Generalplan Ost

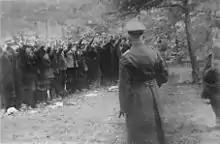
Massacre of Polish intellectuals during the mass murders in Piaśnica

According to Nazi intentions, attempts at Germanization were to be undertaken only in the case of those foreign nationals in Central and Eastern Europe who could be considered a desirable element for the future Reich from the point of view of its racial theories. The plan stipulated that there were to be different methods of treating particular nations and even particular groups within them. Attempts were even made to establish the basic criteria to be used in determining whether a given group lent itself to Germanization. These criteria were to be applied more liberally in the case of nations whose racial material ("rassische Substanz") and level of cultural development made them more suitable than others for Germanization. The plan considered that there were a large number of such elements among the Baltic states. Erhard Wetzel felt that thought should be given to a possible Germanization of the whole of the Estonian nation and a sizable proportion of the Latvians. On the other hand, the Lithuanians seemed less desirable since "they contained too great an admixture of Slav blood." Himmler's view was that "almost the whole of the Lithuanian nation would have to be deported to the East". Himmler is described as having had a positive attitude towards Germanising the populations of border areas of Slovenia (Upper Carniola and Southern Styria) and Bohemia-Moravia, but not Lithuania, claiming its population to be of "inferior race".